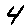
Label: 4